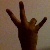
The image shows a hand gesture representing the number 7 in Indian Sign Language.